Gaby Hoffmann

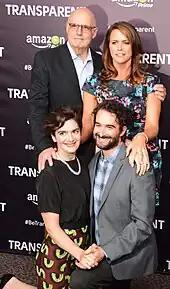
Hoffmann (bottom left) with fellow cast members of "Transparent" in 2015

Since 2007, Hoffmann has made a gradual return to film acting. In 2007, she starred in the film "Severed Ways: The Norse Discovery of America". In 2008, she appeared in "Guest of Cindy Sherman", a documentary on art-scene commentator Paul Hasegawa-Overacker's relationship with enigmatic photographer Cindy Sherman. Sherman was married to Hoffmann's stepfather, Michel Auder, from 1984 to 1999. Later in 2008, Hoffmann appeared in the documentary "Chelsea on the Rocks", which is a tribute to the Chelsea Hotel where she grew up. Directed by Abel Ferrara, the documentary highlights the many personalities and artistic voices that have emerged from the hotel. In 2009, she had a supporting role in Todd Solondz's "Life During Wartime", and the thriller "13" with Mickey Rourke (released in 2010).